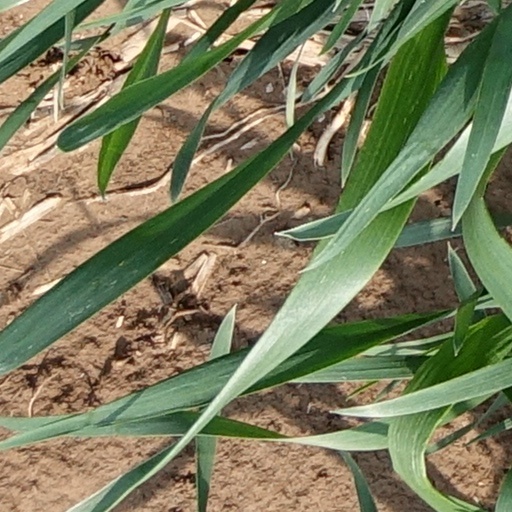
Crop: wheat